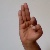
The image shows a hand gesture representing the letter 'F' in Indian Sign Language.